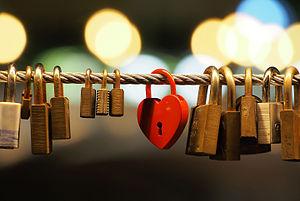
Cadenas d'amour accrochés sur le pont des Bouchers (en slovène